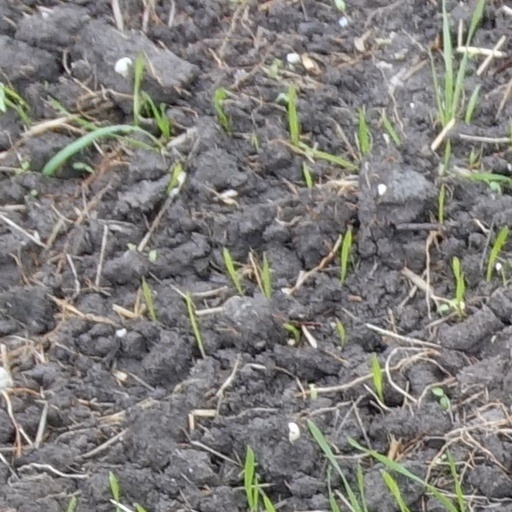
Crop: wheat